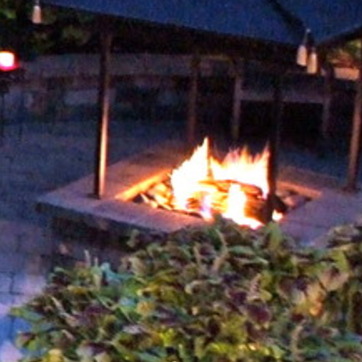
Material: other